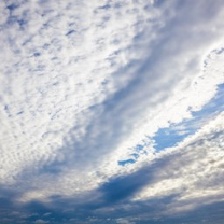
Cloud type: Cirrocumulus